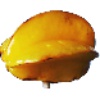
Label: Carambula 1